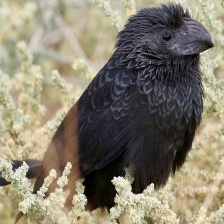
Species: GROVED BILLED ANI
Scientific name: CROTOPHAGA SULCIROSTRIS